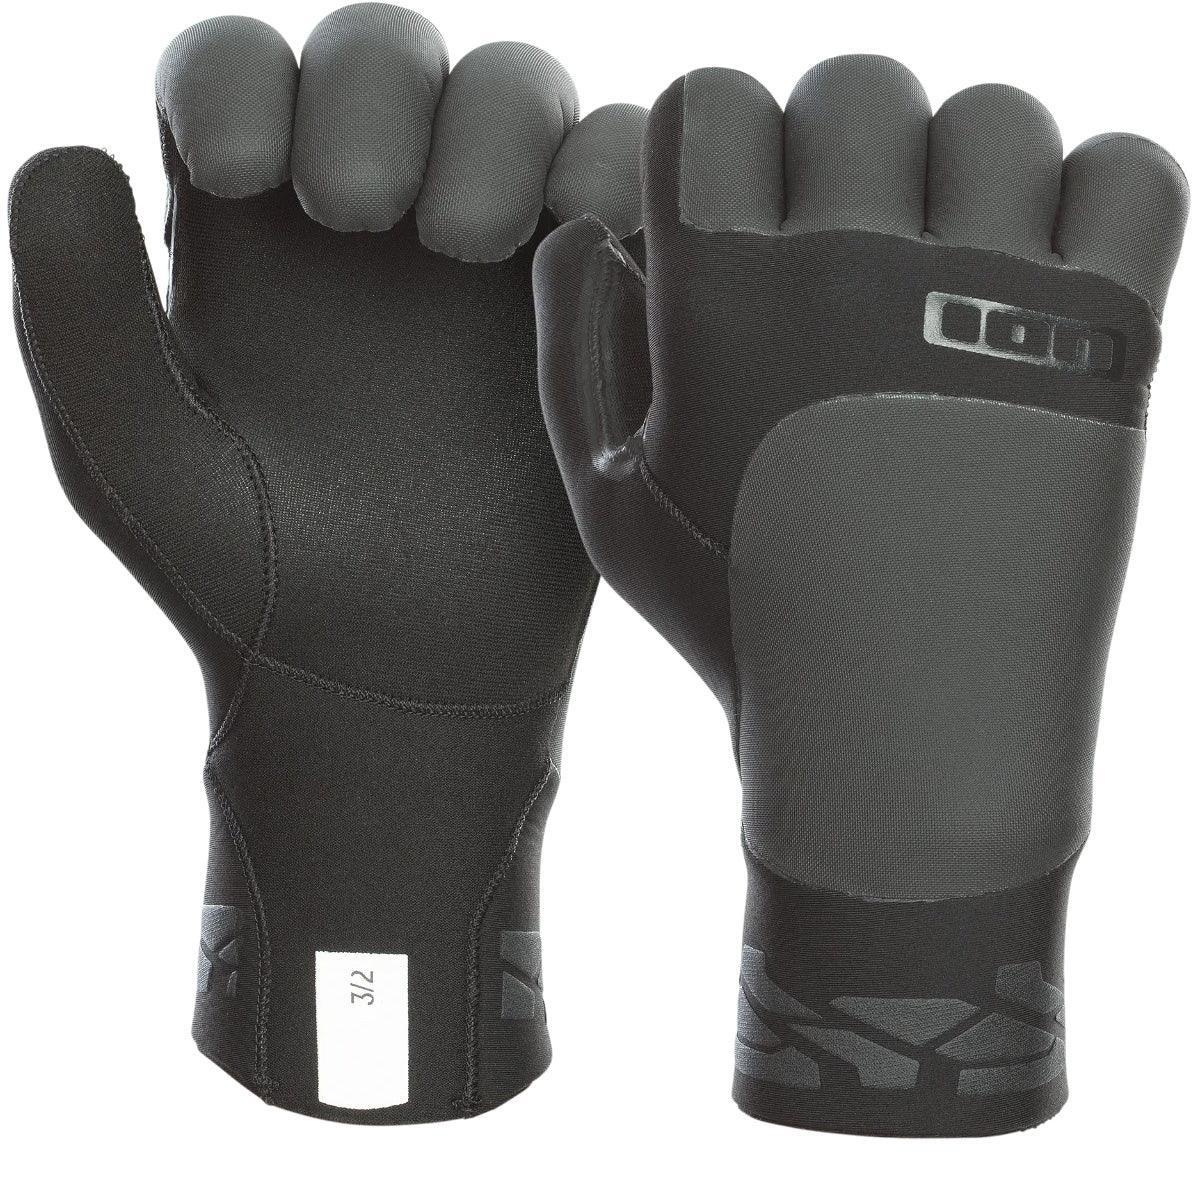
Ion Claw Gloves
The Ion Claw Gloves are built to keep you warmer and in the water for longer. The claw grip and the superb latex grip offer a perfect grip on your paddle in the colder days. Features: Claw finger grip Soft touch thumb Latex seam around thumb and index finger GBS seams (Glued and Blindstitched): Single lined neoprene on rear of glove. Latex grip - Offering a non-slip grip on the palm. Sizes CM Inches Measuring Guide Small 20 7.5-8.0 A) Measure your hand with a measuring tape around your palm at the widest part (excluding your thumb) B) Measure from the tip of your middle finger to the base of the hand C) Use the LARGEST of these two measurements for the correct sized glove Medium 23 8.5-9.0 Large 25 9.5-10.0 X Large 28 10.5-11
Brand: ION
Category: Sporting Goods > Outdoor Recreation > Boating & Water Sports > Surfing > Surfing Gloves